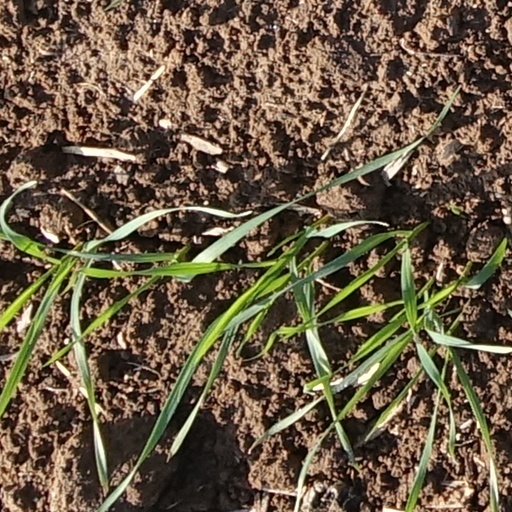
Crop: wheat